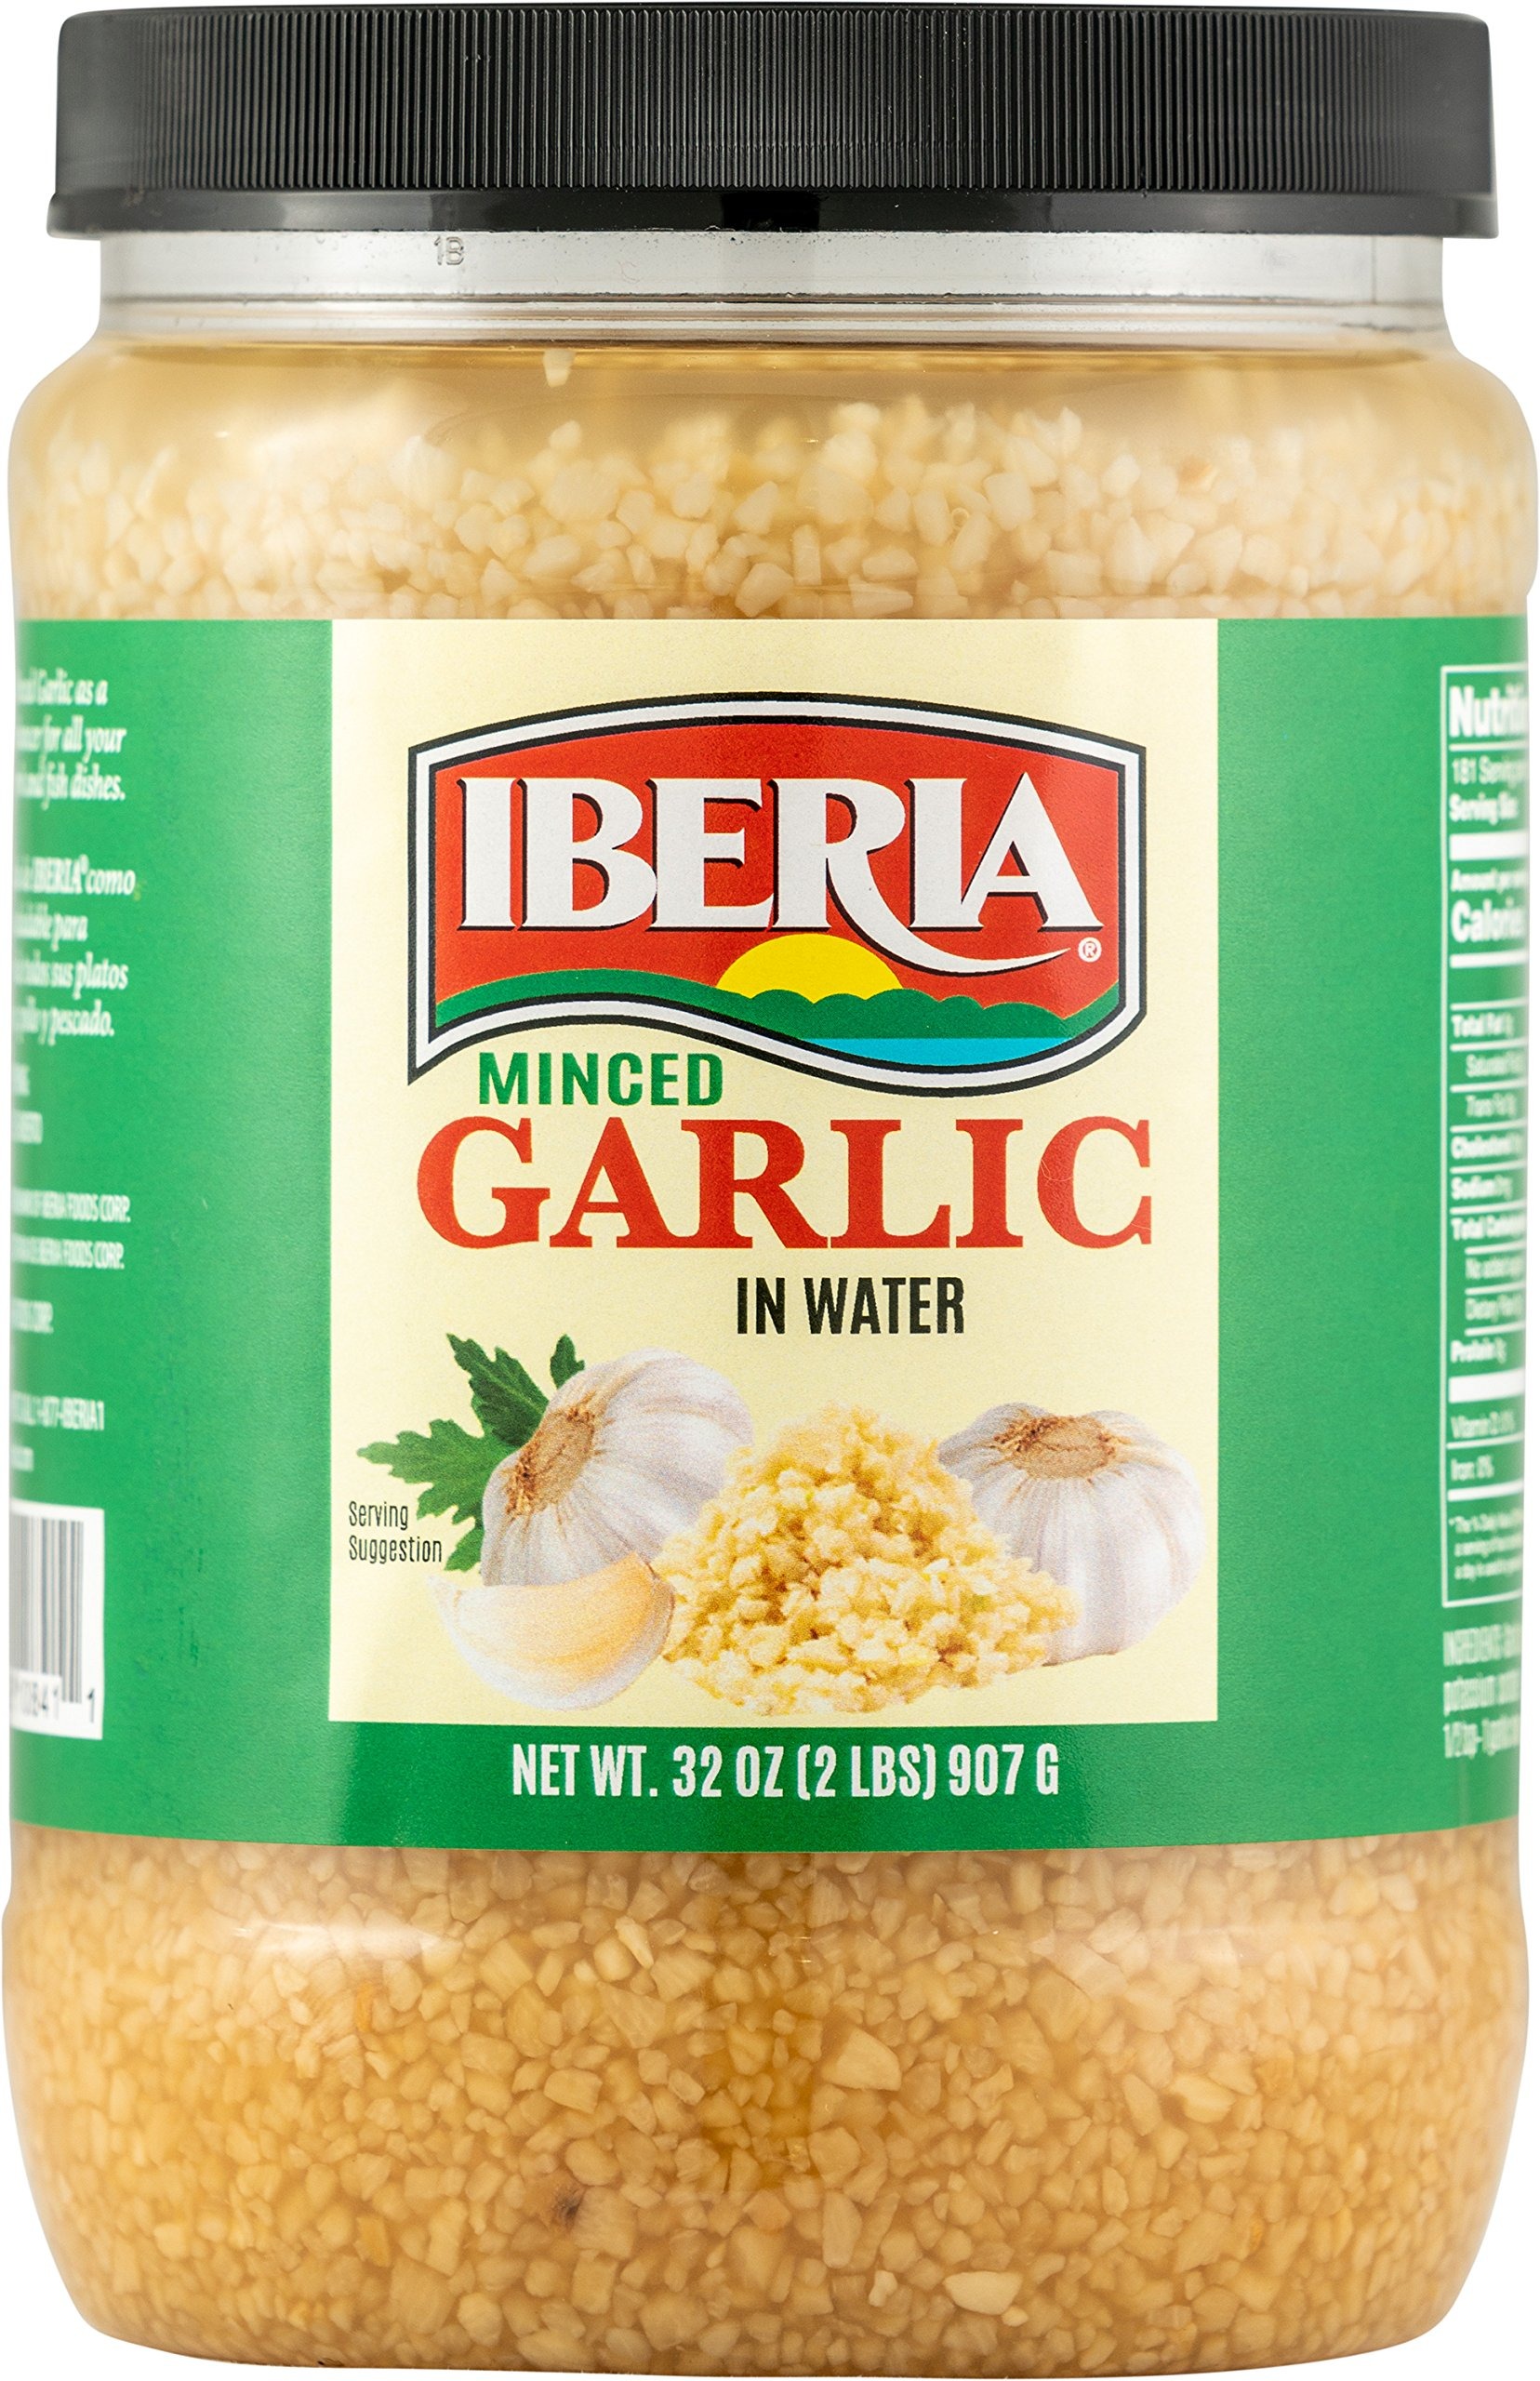
Item Name: Iberia Minced Garlic in Water, 32 Ounce (Pack of 6)
Bullet Point 1: EVERY COOK'S DELIGHT - all the full flavor of fresh minced garlic in a jar that's ready when you are!
Bullet Point 2: AN ESSENTIAL FOR A WELL STOCKED KITCHEN: With necessary ingredients on hand, you’ll always be able to whip up a meal quickly or bake something simple and delicious.
Bullet Point 3: BULK SUPPLY: It is available in a large, 32-oz size, so you have plenty to create memorable Italian dishes and more. The minced garlic jar has a handy, twist-off lid that is easy to open and close. It is fat free, making it a healthy addition to your meals.
Bullet Point 4: CONVINIENT: The garlic is minced, so you don't have to prep it before adding it to your recipes, and it does not contain any sodium. This seasoning is also gluten-free. Let this delightful ingredient give your meals a bold taste that is sure to be a hit.
Bullet Point 5: FRESH AND FLAVORFUL: Iberia Minced Garlic is packed in water to preserve freshness and flavor. They will go on anything and anywhere. No work, no mess and no waste.
Value: 192.0
Unit: Ounce

Price: 15.99